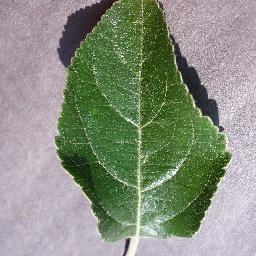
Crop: apple
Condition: healthy